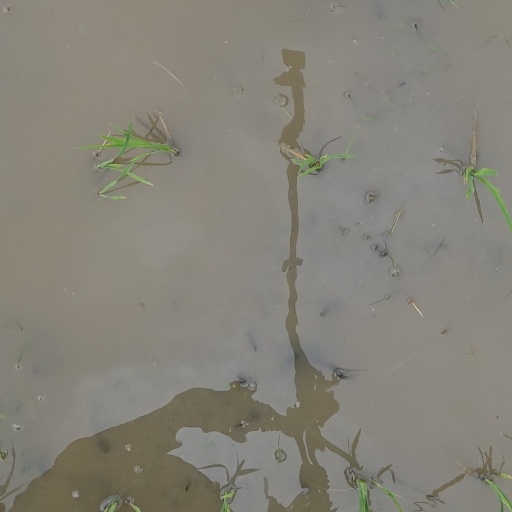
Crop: rice